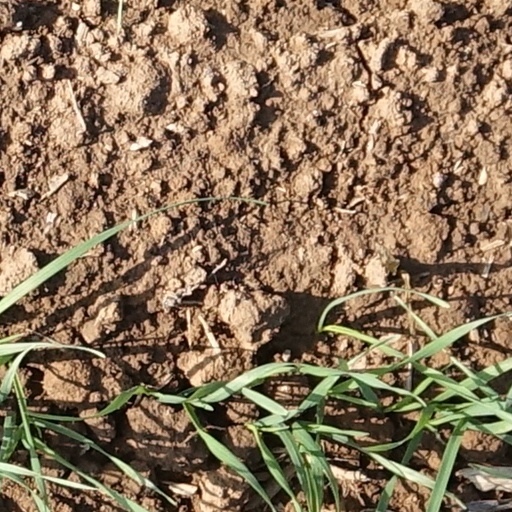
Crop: wheat